Japanese community of Brussels

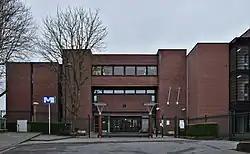
The Japanese School of Brussels

The Japanese School of Brussels, established in 1979 by the Nihonjinkai, is located in Auderghem. Conte-Helm wrote that the school "acts as a focal point for all local Japanese." The part-time Japanese school services are provided by The Japanese Saturday School of Brussels.